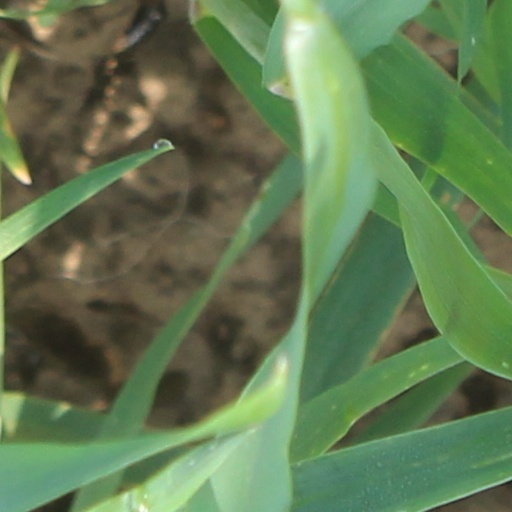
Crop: wheat